Philharmonia Orchestra

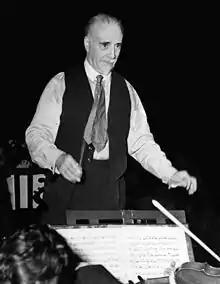
Sir Thomas Beecham, conductor of the Philharmonia's first concert in 1945 (image from 1948)

Legge secured the services of many talented young musicians still serving in the armed forces. He first assembled a "Philharmonia String Orchestra" for recordings in 1945, composed of musicians from the RAF orchestra. He then recruited wind and percussion players, including some of the country's top instrumentalists who had been playing in other orchestras during the war. At the Philharmonia Orchestra's first concert, on 27 October 1945, more than sixty per cent of the players were still officially in the services. Beecham conducted the concert (for the fee of one cigar), but as he refused to be Legge's employee and Legge refused to cede control of the orchestra, they went their separate ways. Beecham founded the Royal Philharmonic Orchestra (RPO) the following year.